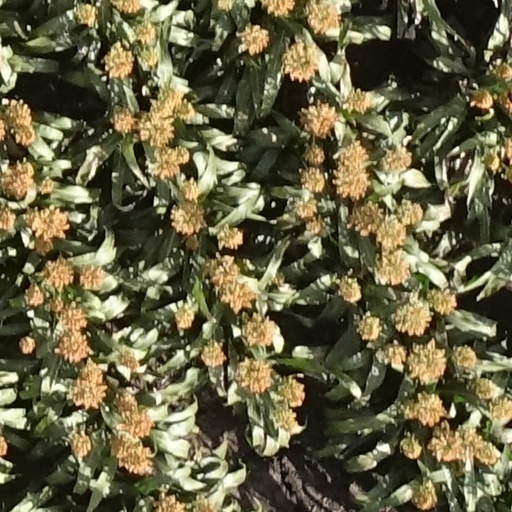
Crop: sorghum